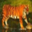
Label: tiger